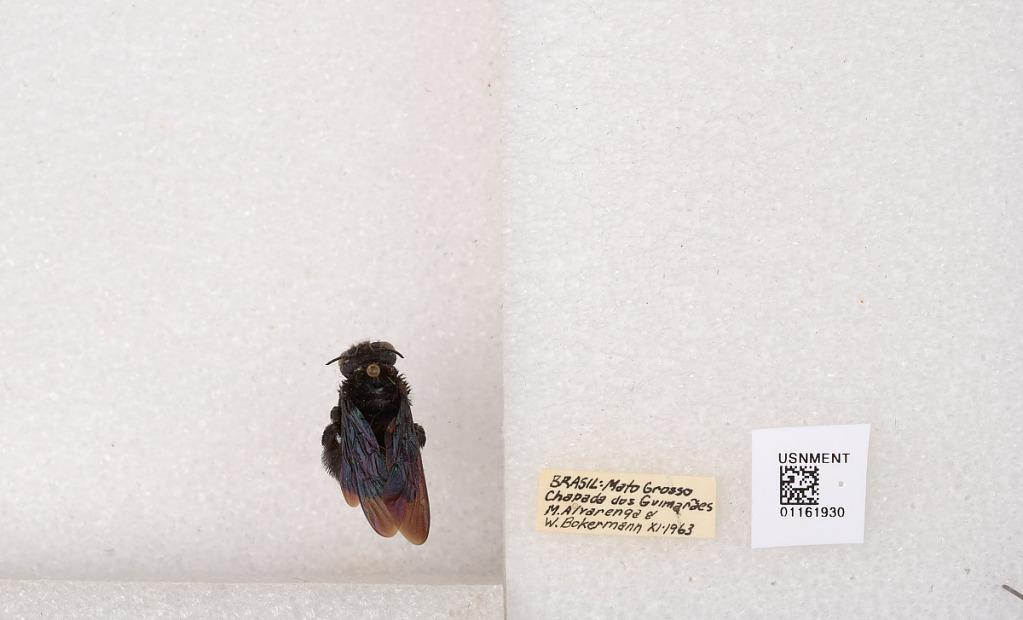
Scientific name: Xylocopa (Cirroxylocopa) vestita Hurd & Moure
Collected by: M. Alvarenga & W. Bokermann
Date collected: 1963-11-1
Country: Brazil
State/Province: Mato Grosso
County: Chapada dos Guimaraes